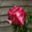
Label: rose